Ashley Madekwe

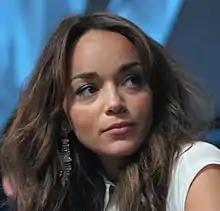
Madekwe at the

Ashley Madekwe (born 6 December 1983) is a British actress. She is known for her roles as Bambi in the ITV2 series "Secret Diary of a Call Girl" (2008–2010), Ashley Davenport in the ABC drama "Revenge" (2011–2013), and Tituba in the WGN series "Salem" (2014–2017). For her performance in "County Lines" (2019), Madekwe was nominated for the BAFTA for Best Supporting Actress.